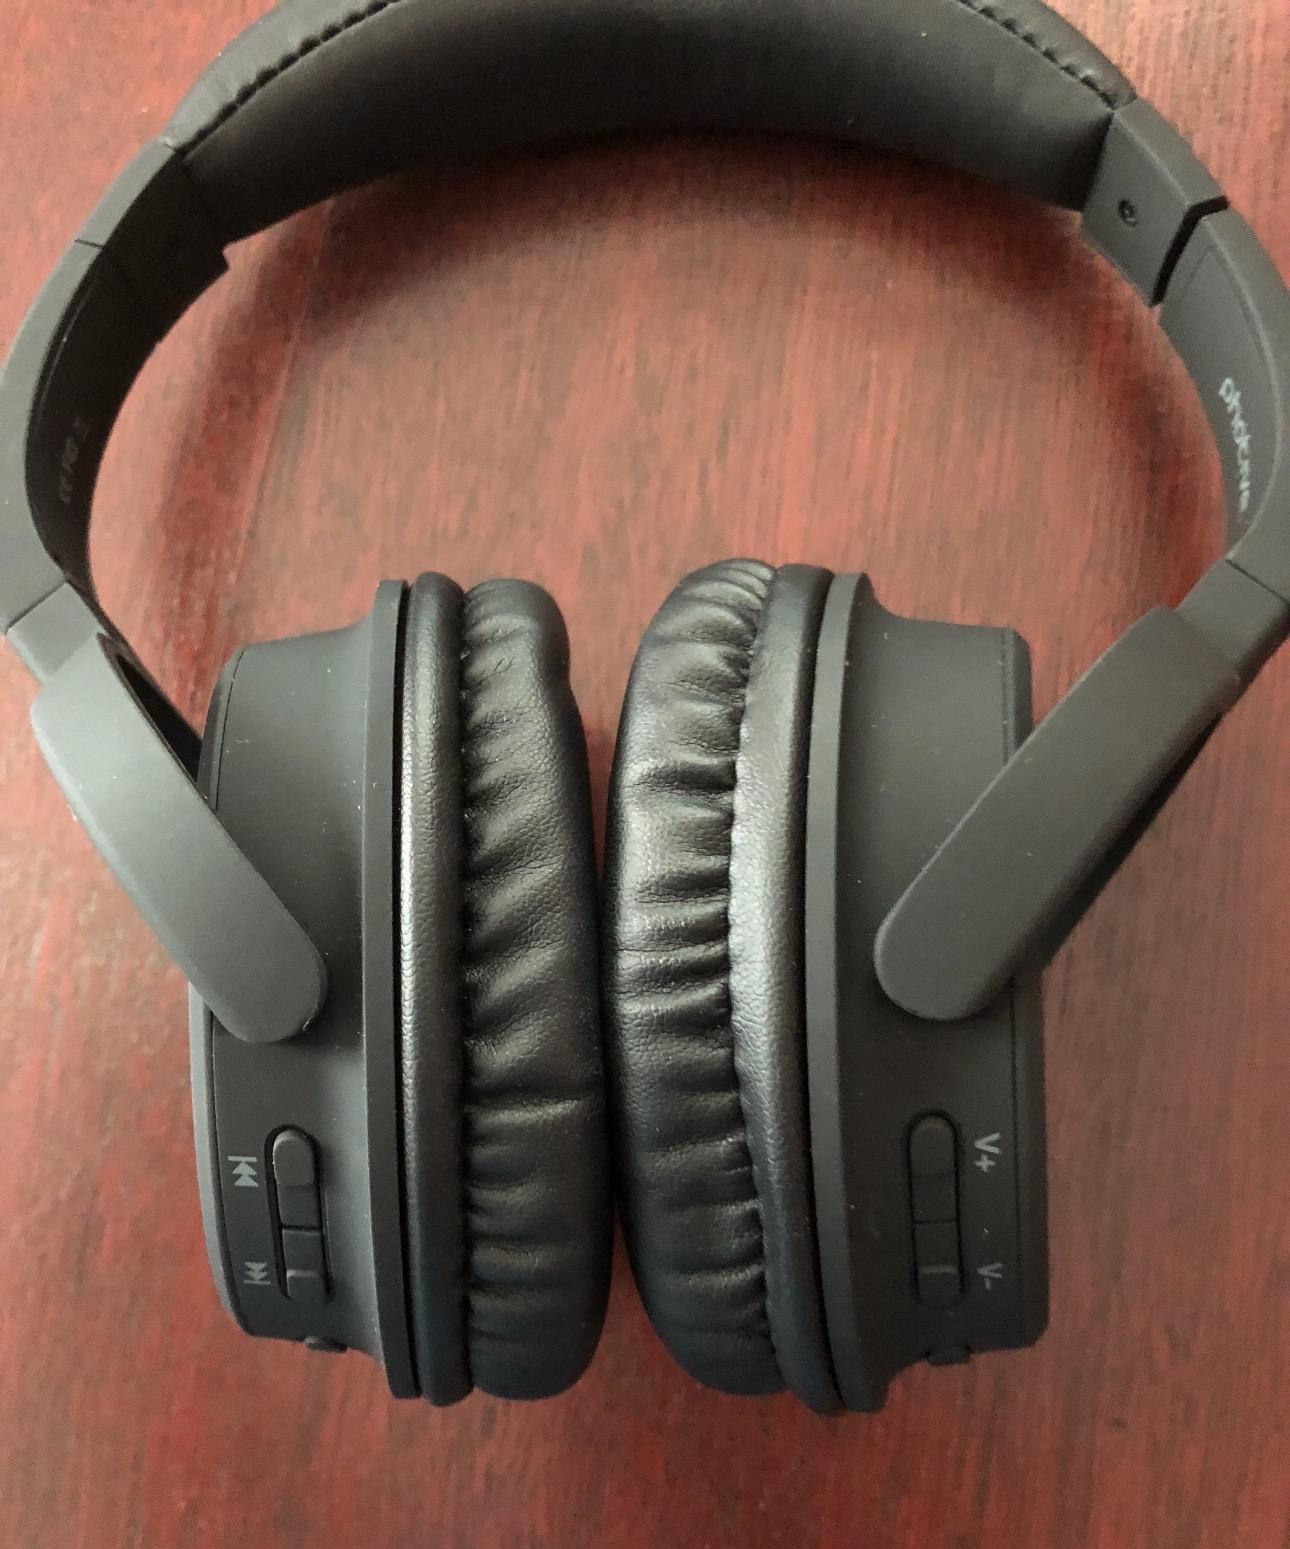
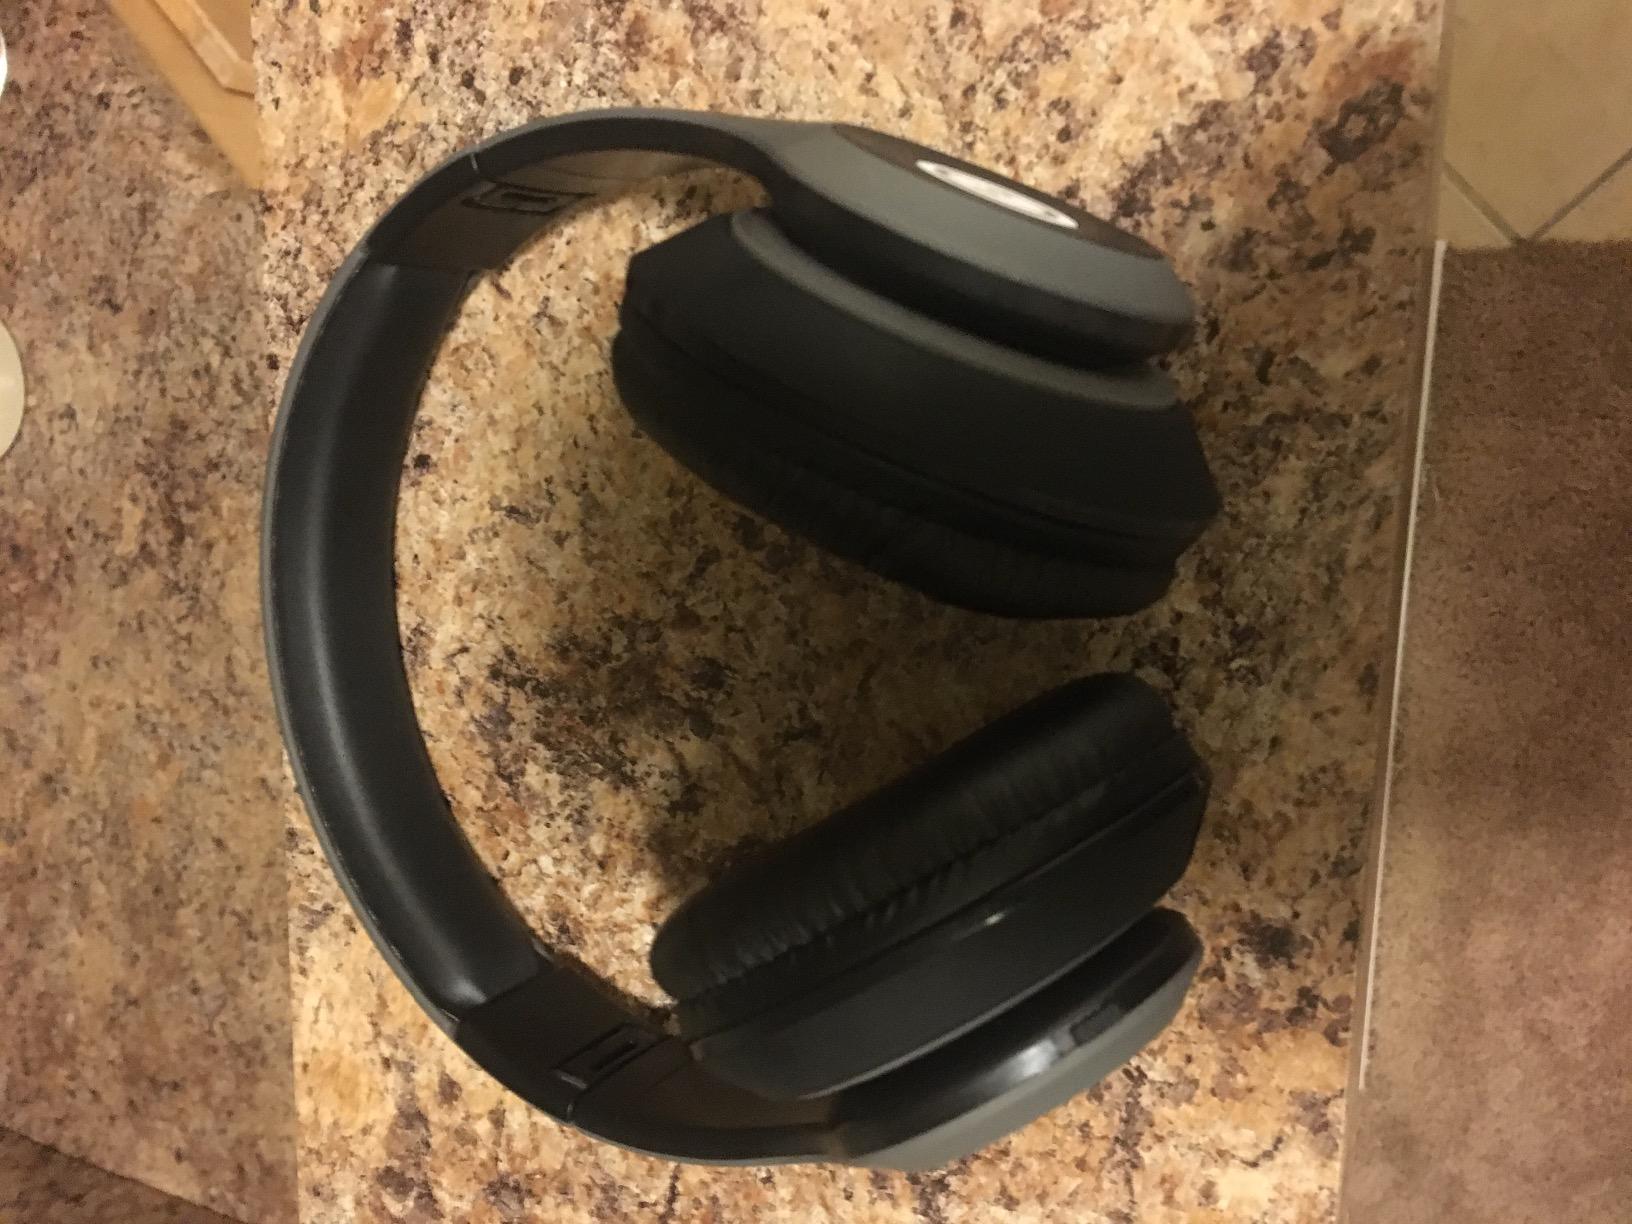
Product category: headphones
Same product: no